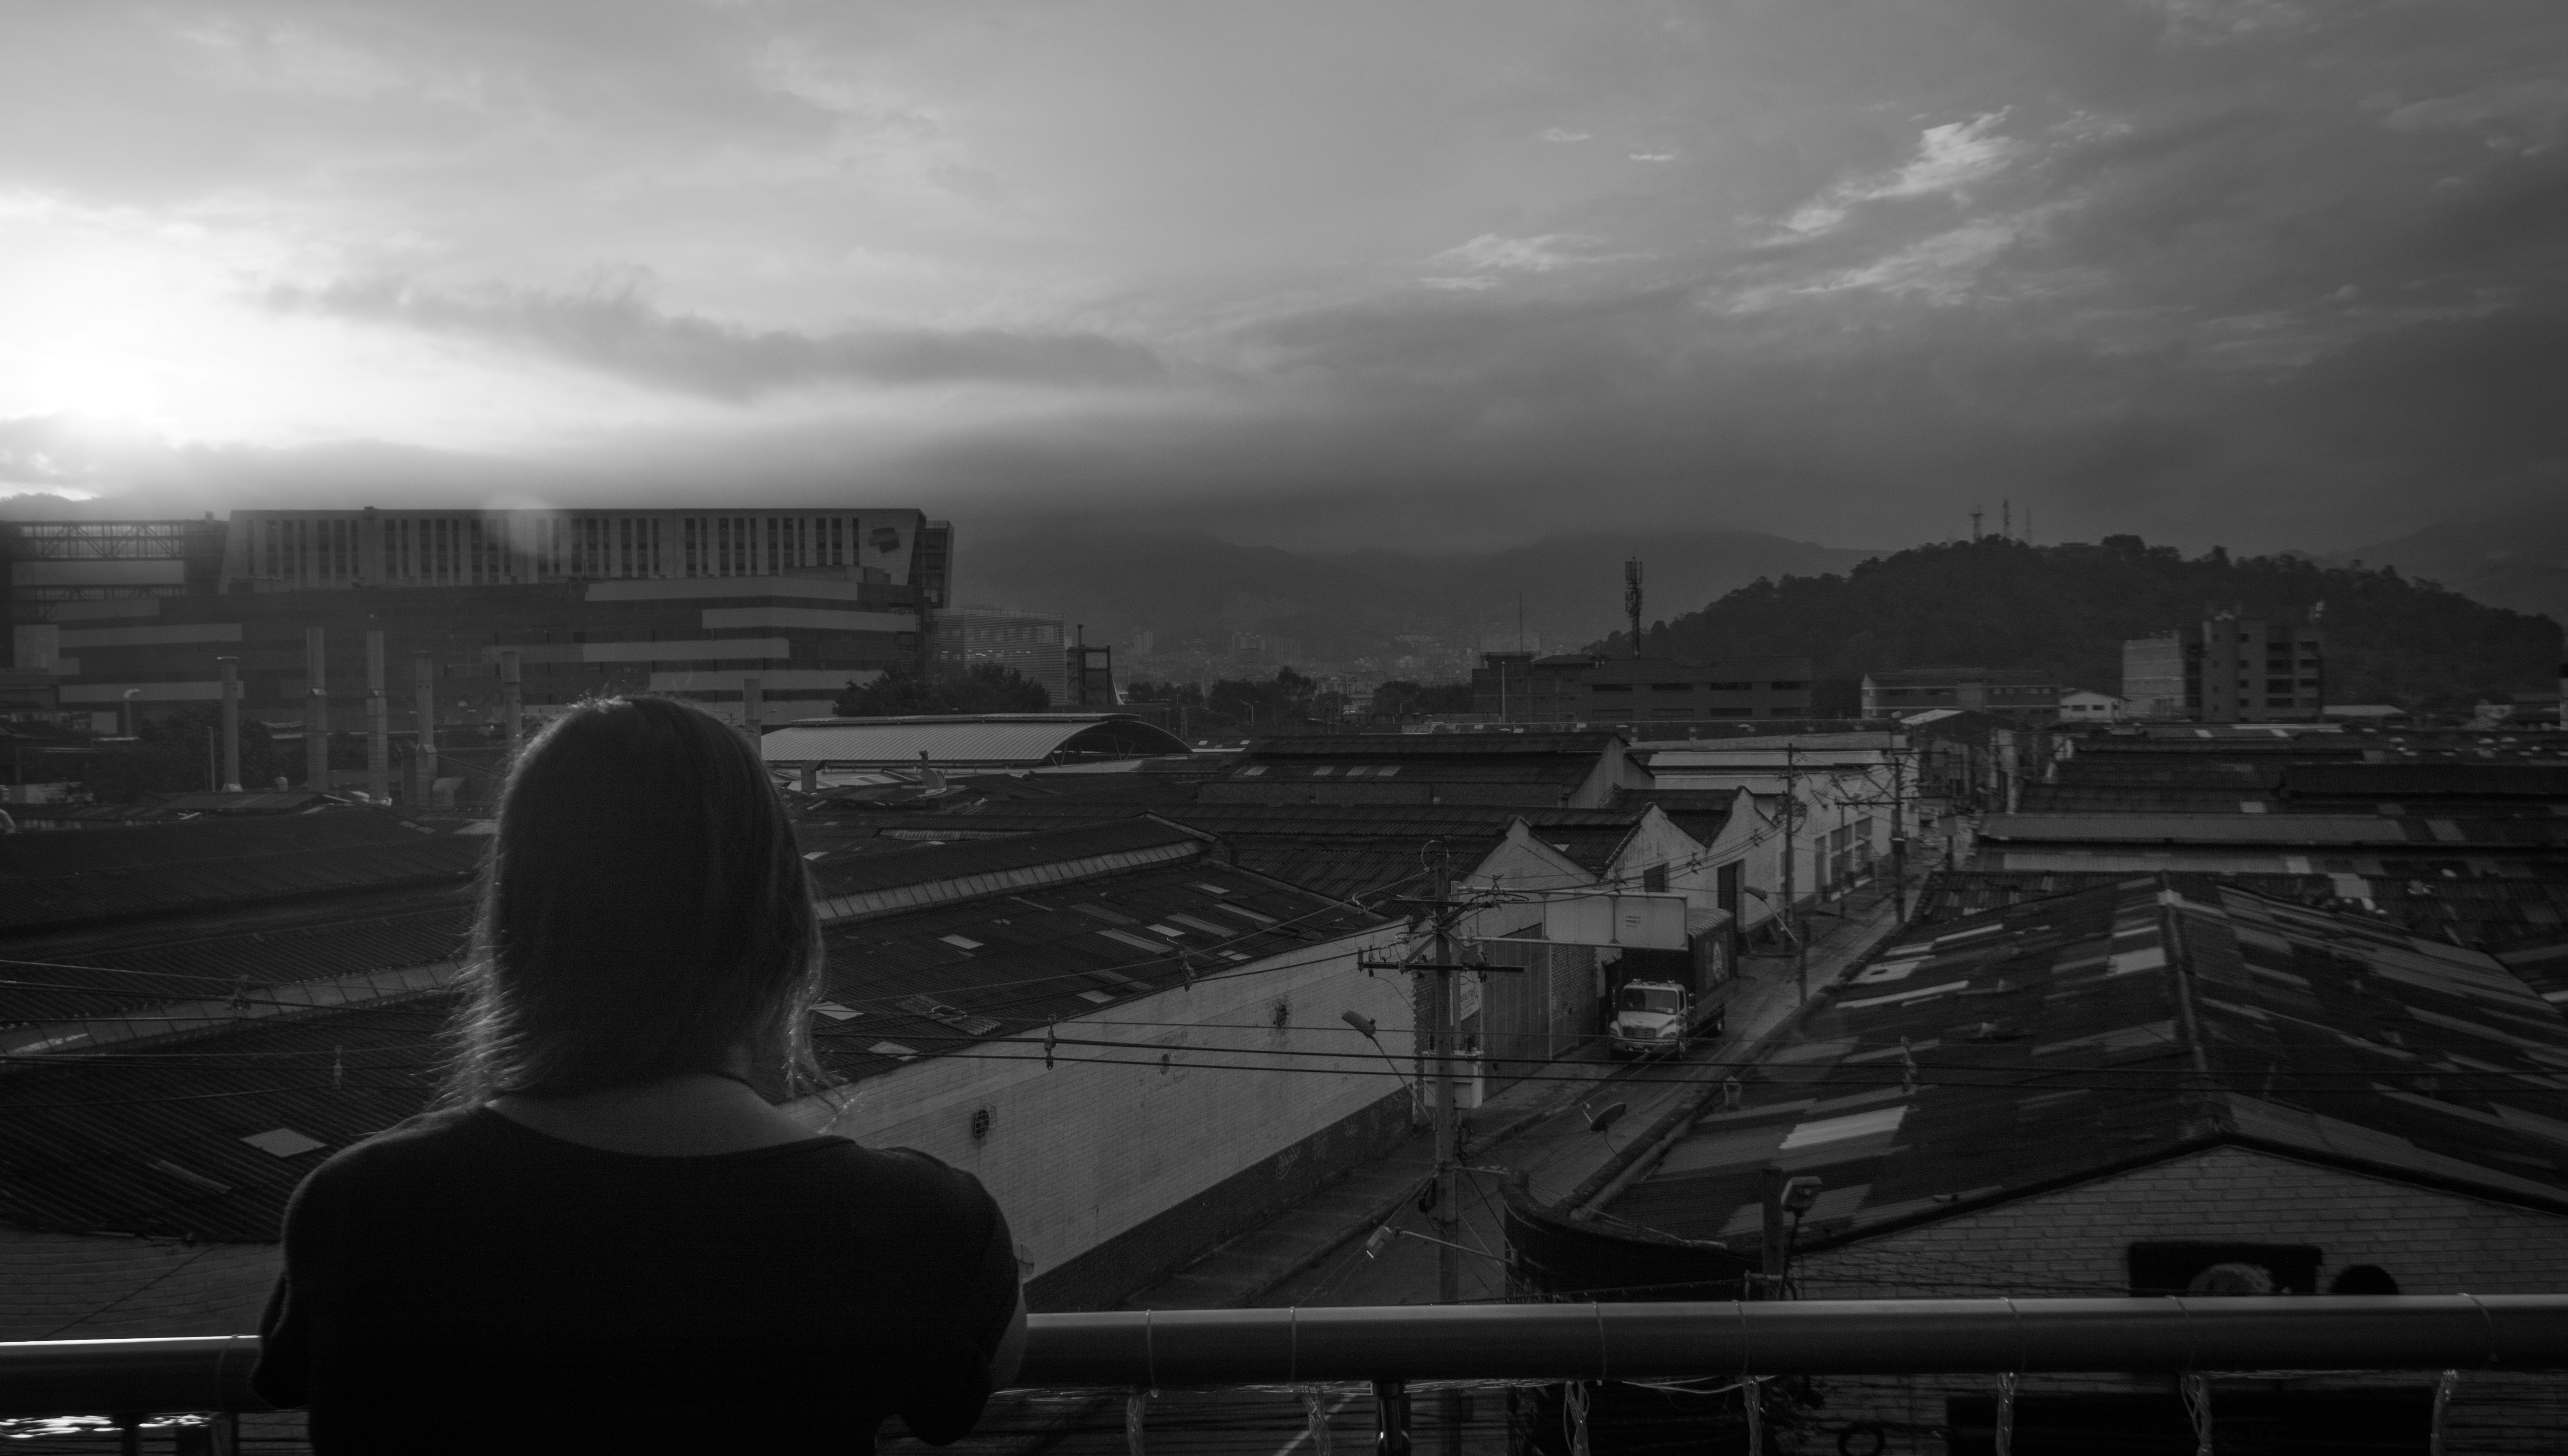
cloud, black and white, sky, skyline, night, photography, morning, atmosphere, cityscape, dusk, evening, weather, darkness, black, monochrome, monochrome photography, film noir, atmospheric phenomenon